Kalifa Cissé

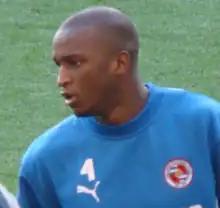
Cissé with Reading in 2008

Kalifa Cissé (born 9 January 1984) is a former professional footballer who played as a defensive midfielder or centre-back. Born in France, he played for the Mali national team. He is currently first-team coach of Ligue 1 club Strasbourg Cissé last role was that of a coaching staff member of his former club, Bristol City's.